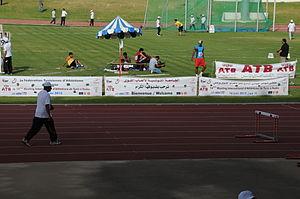
Stade d'Athlétisme de Radés lors du meeting international d'Athlétisme de Tunis édition 2012